Tarner Island

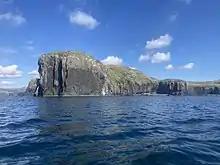

Tarner Island is a triangular shaped island in Loch Bracadale just off the coast off the Harlosh peninsula of Skye in Scotland. It is about in extent and is 0.65 miles at its longest by 0.33 miles at its widest